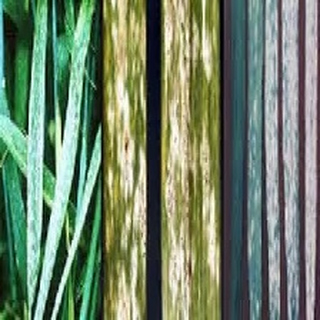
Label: wheat_smut